Organic farming

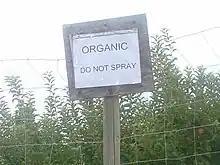
A sign outside of an organic apple orchard in Pateros, Washington, reminding orchardists not to spray pesticides on these trees

In 2001, the global market value of certified organic products was estimated at US$20 billion. By 2002, this was US$23 billion and by 2015 more than US$43 billion. By 2014, retail sales of organic products reached US$80 billion worldwide. North America and Europe accounted for more than 90% of all organic product sales. In 2018 Australia accounted for 54% of the world's certified organic land with the country recording more than .